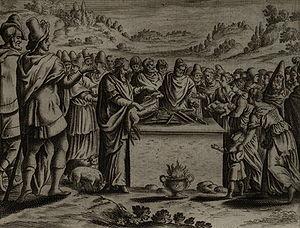
Pessa'h Sheni est une fête juive mineure d’origine biblique.